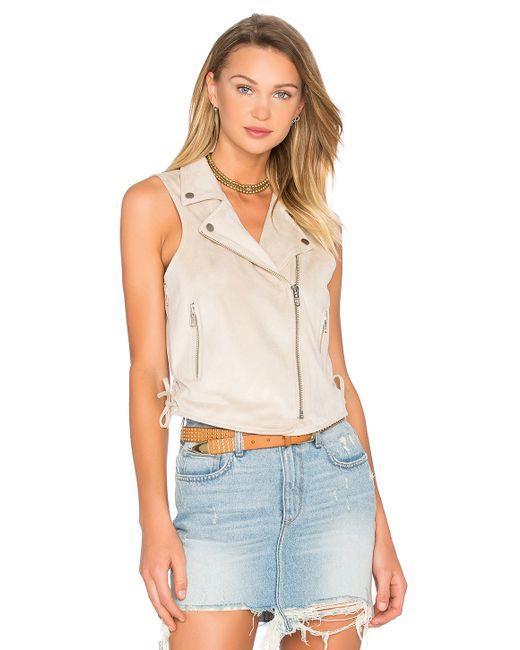
Ärmellose graue Weste mit Reißverschluss und blauem Minirock für Damen